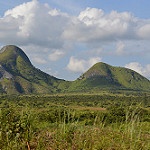
Label: mountain